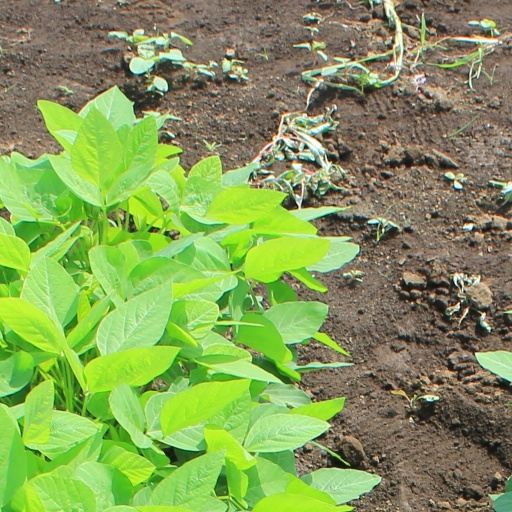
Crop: soybean